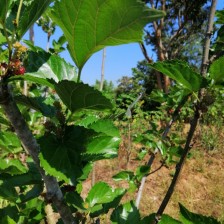
Variety: Buriram60